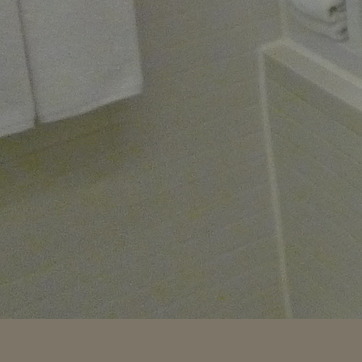
Material: tile